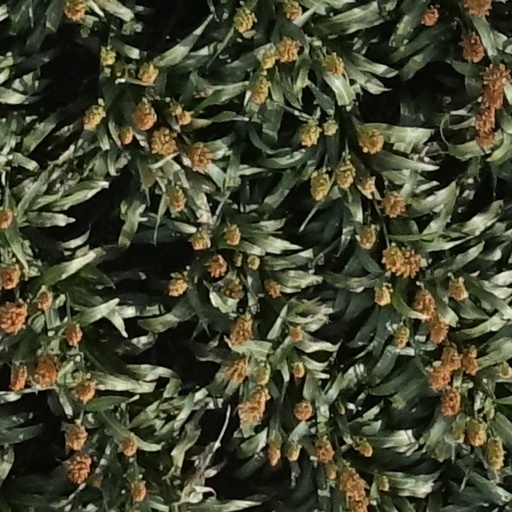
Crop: sorghum